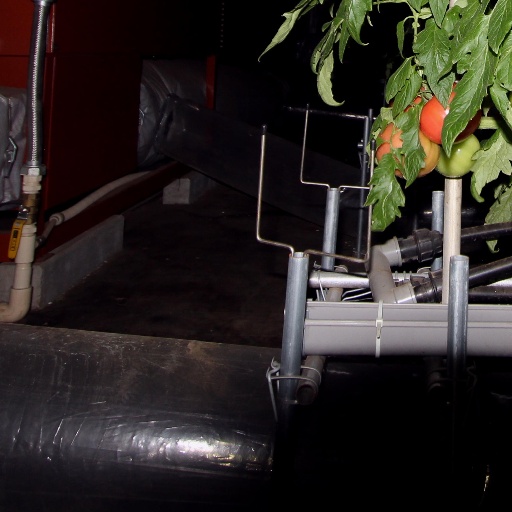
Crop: tomato